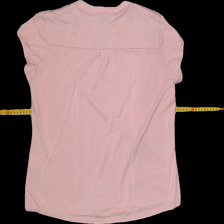
View: back
Type: T-shirt
Category: Ladies
Brand: Alice Bizous (Joy)
Colors: Pink
Material: 73%viscose 27%polyester
Pattern: Lace
Size: M
Trend: No trend
Stains: Yes
Price range: <50
Recommended usage: Export